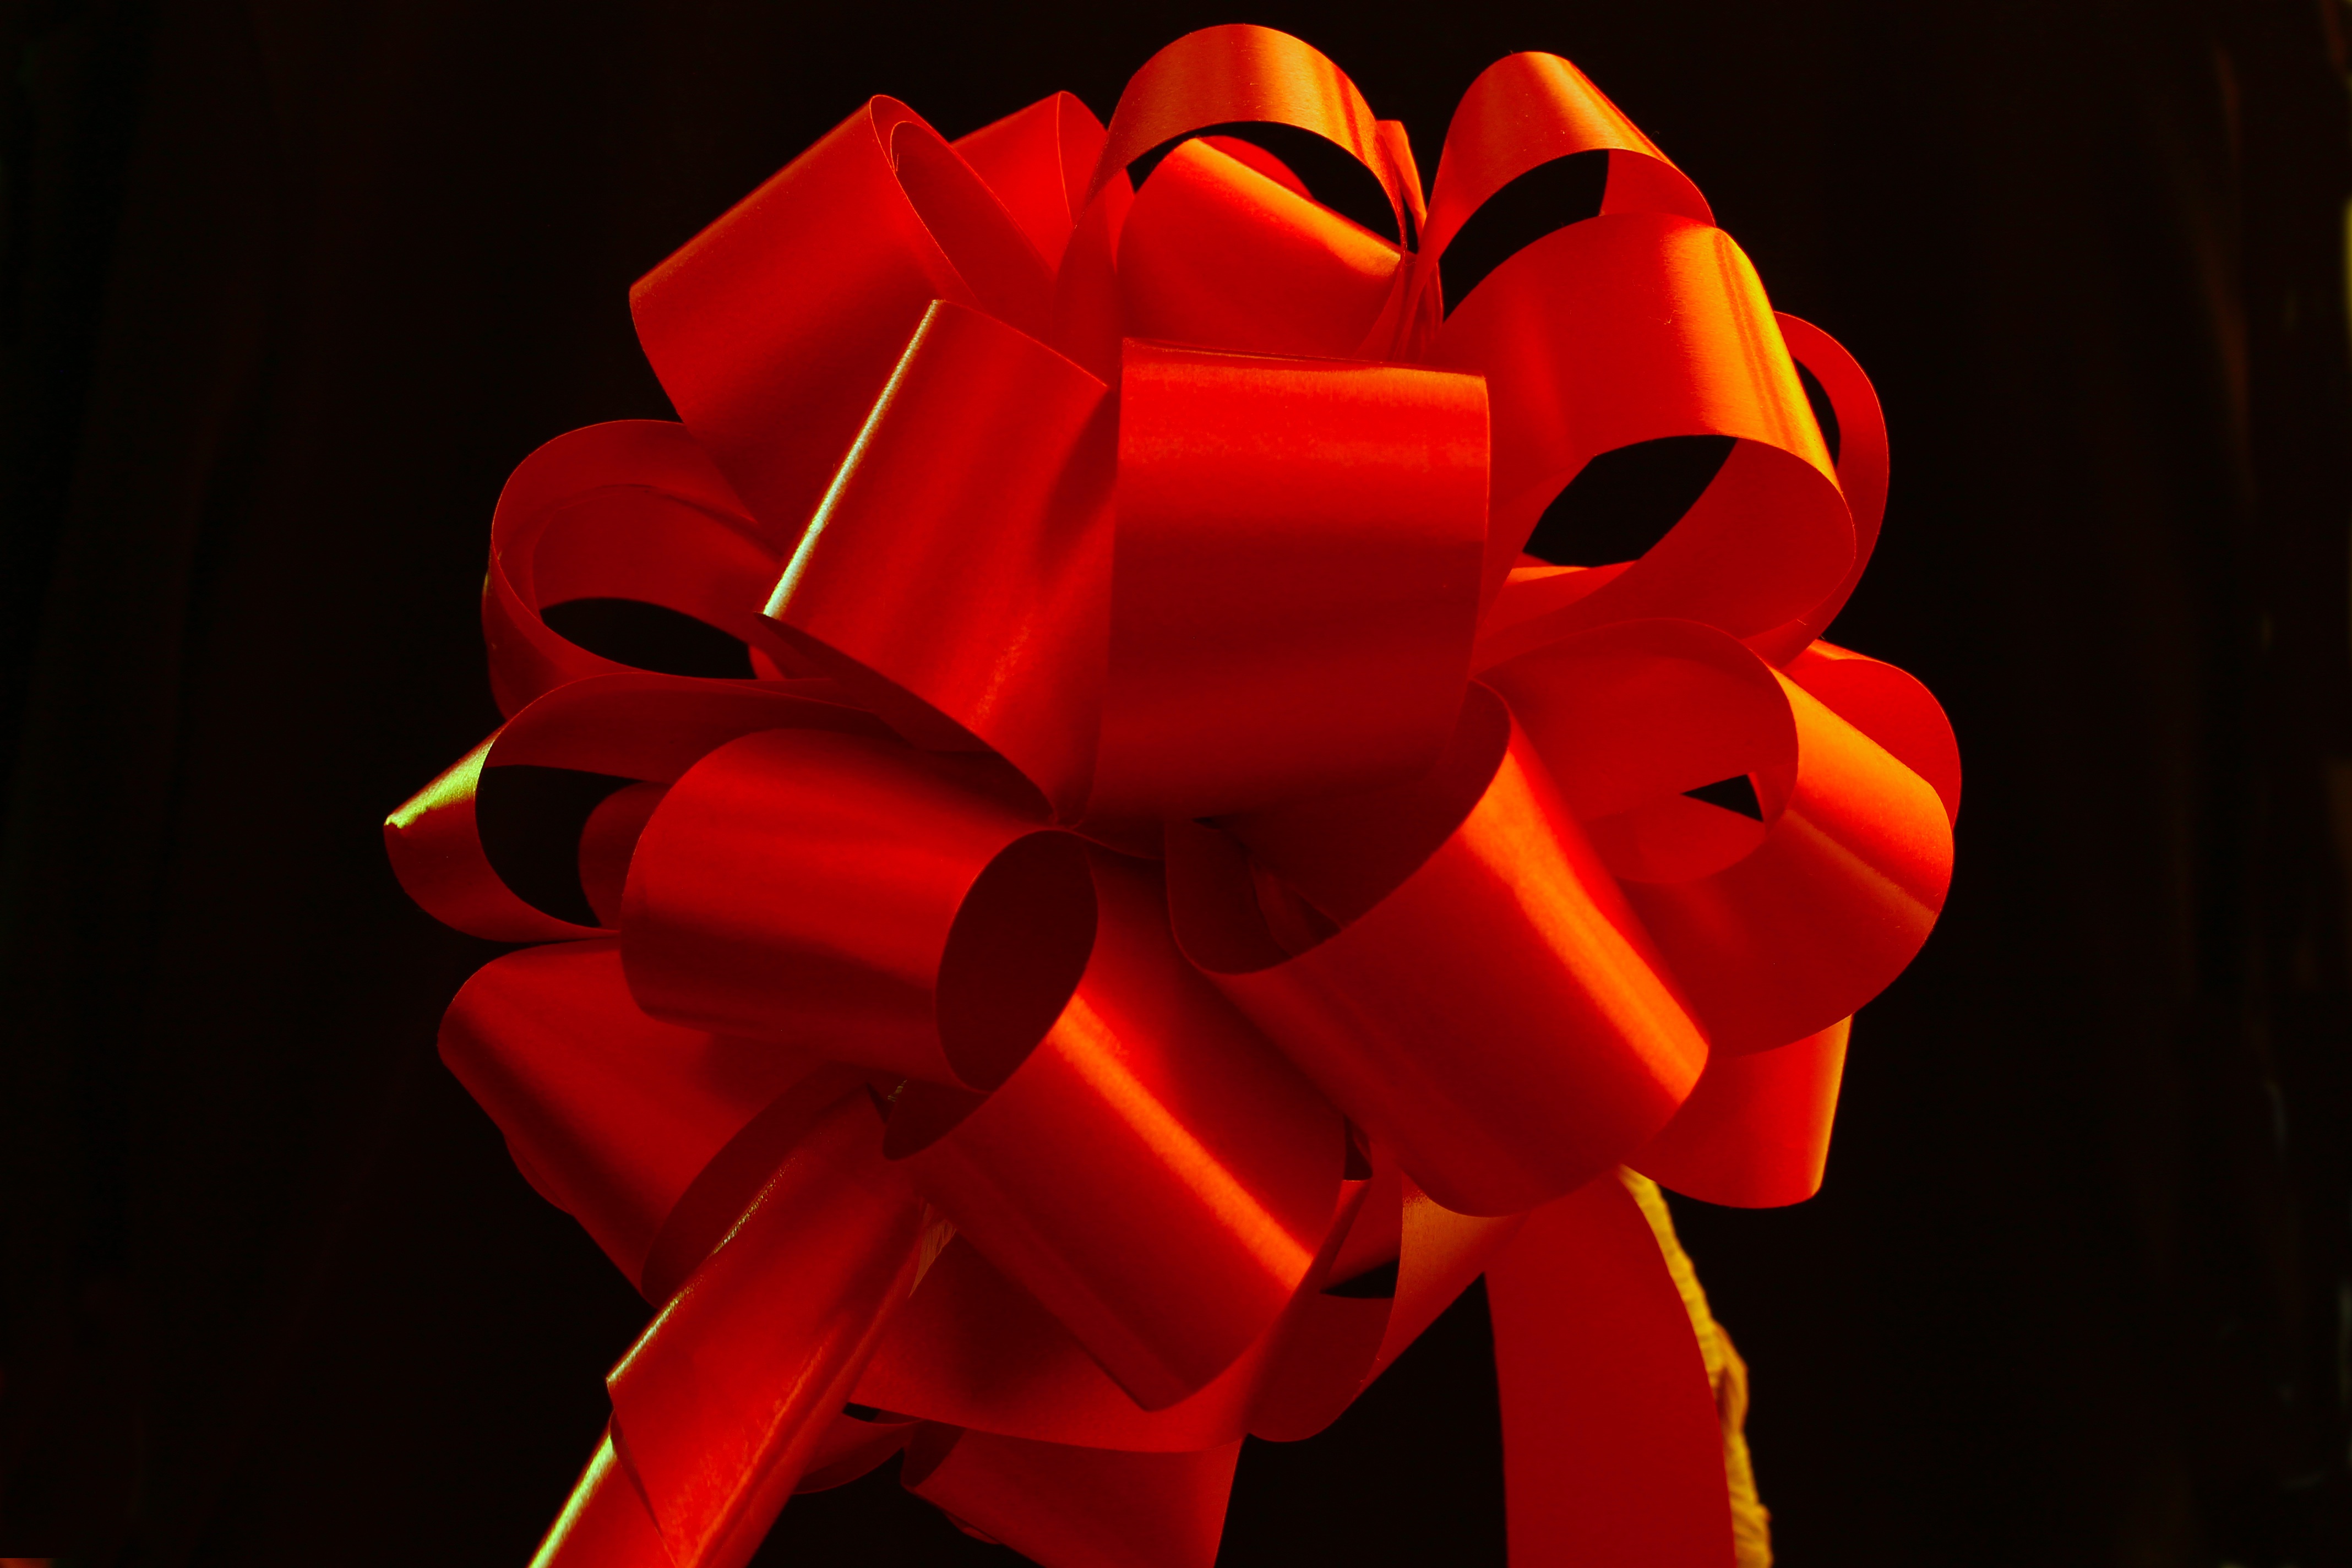
plant, flower, petal, red, color, lace, yellow, pink, art, garnish, tape, macro photography, flowering plant, land plant, red ribbon, red bow, gift bow